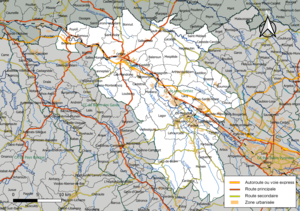
Carte géographique de la Communauté de communes de Lacq-Orthez, département des Pyrénées-Atlantiques, France. Composition au 1er janvier 2019.
La communauté de communes de Lacq-Orthez est une communauté de communes française, située dans le département des Pyrénées-Atlantiques en région Nouvelle-Aquitaine.